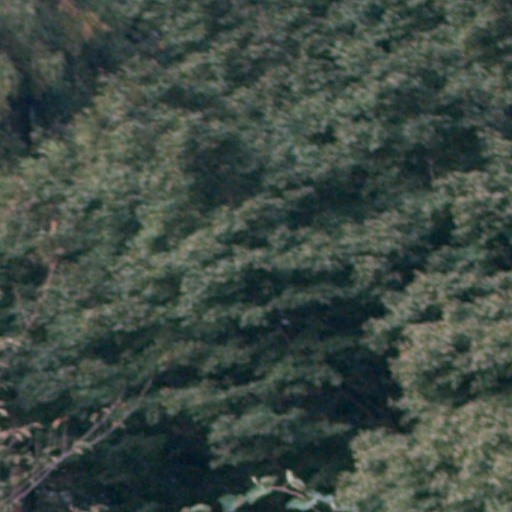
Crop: cassava